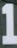
Number: 1